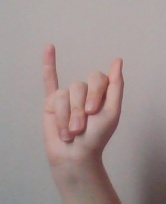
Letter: meem